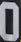
Number: 0